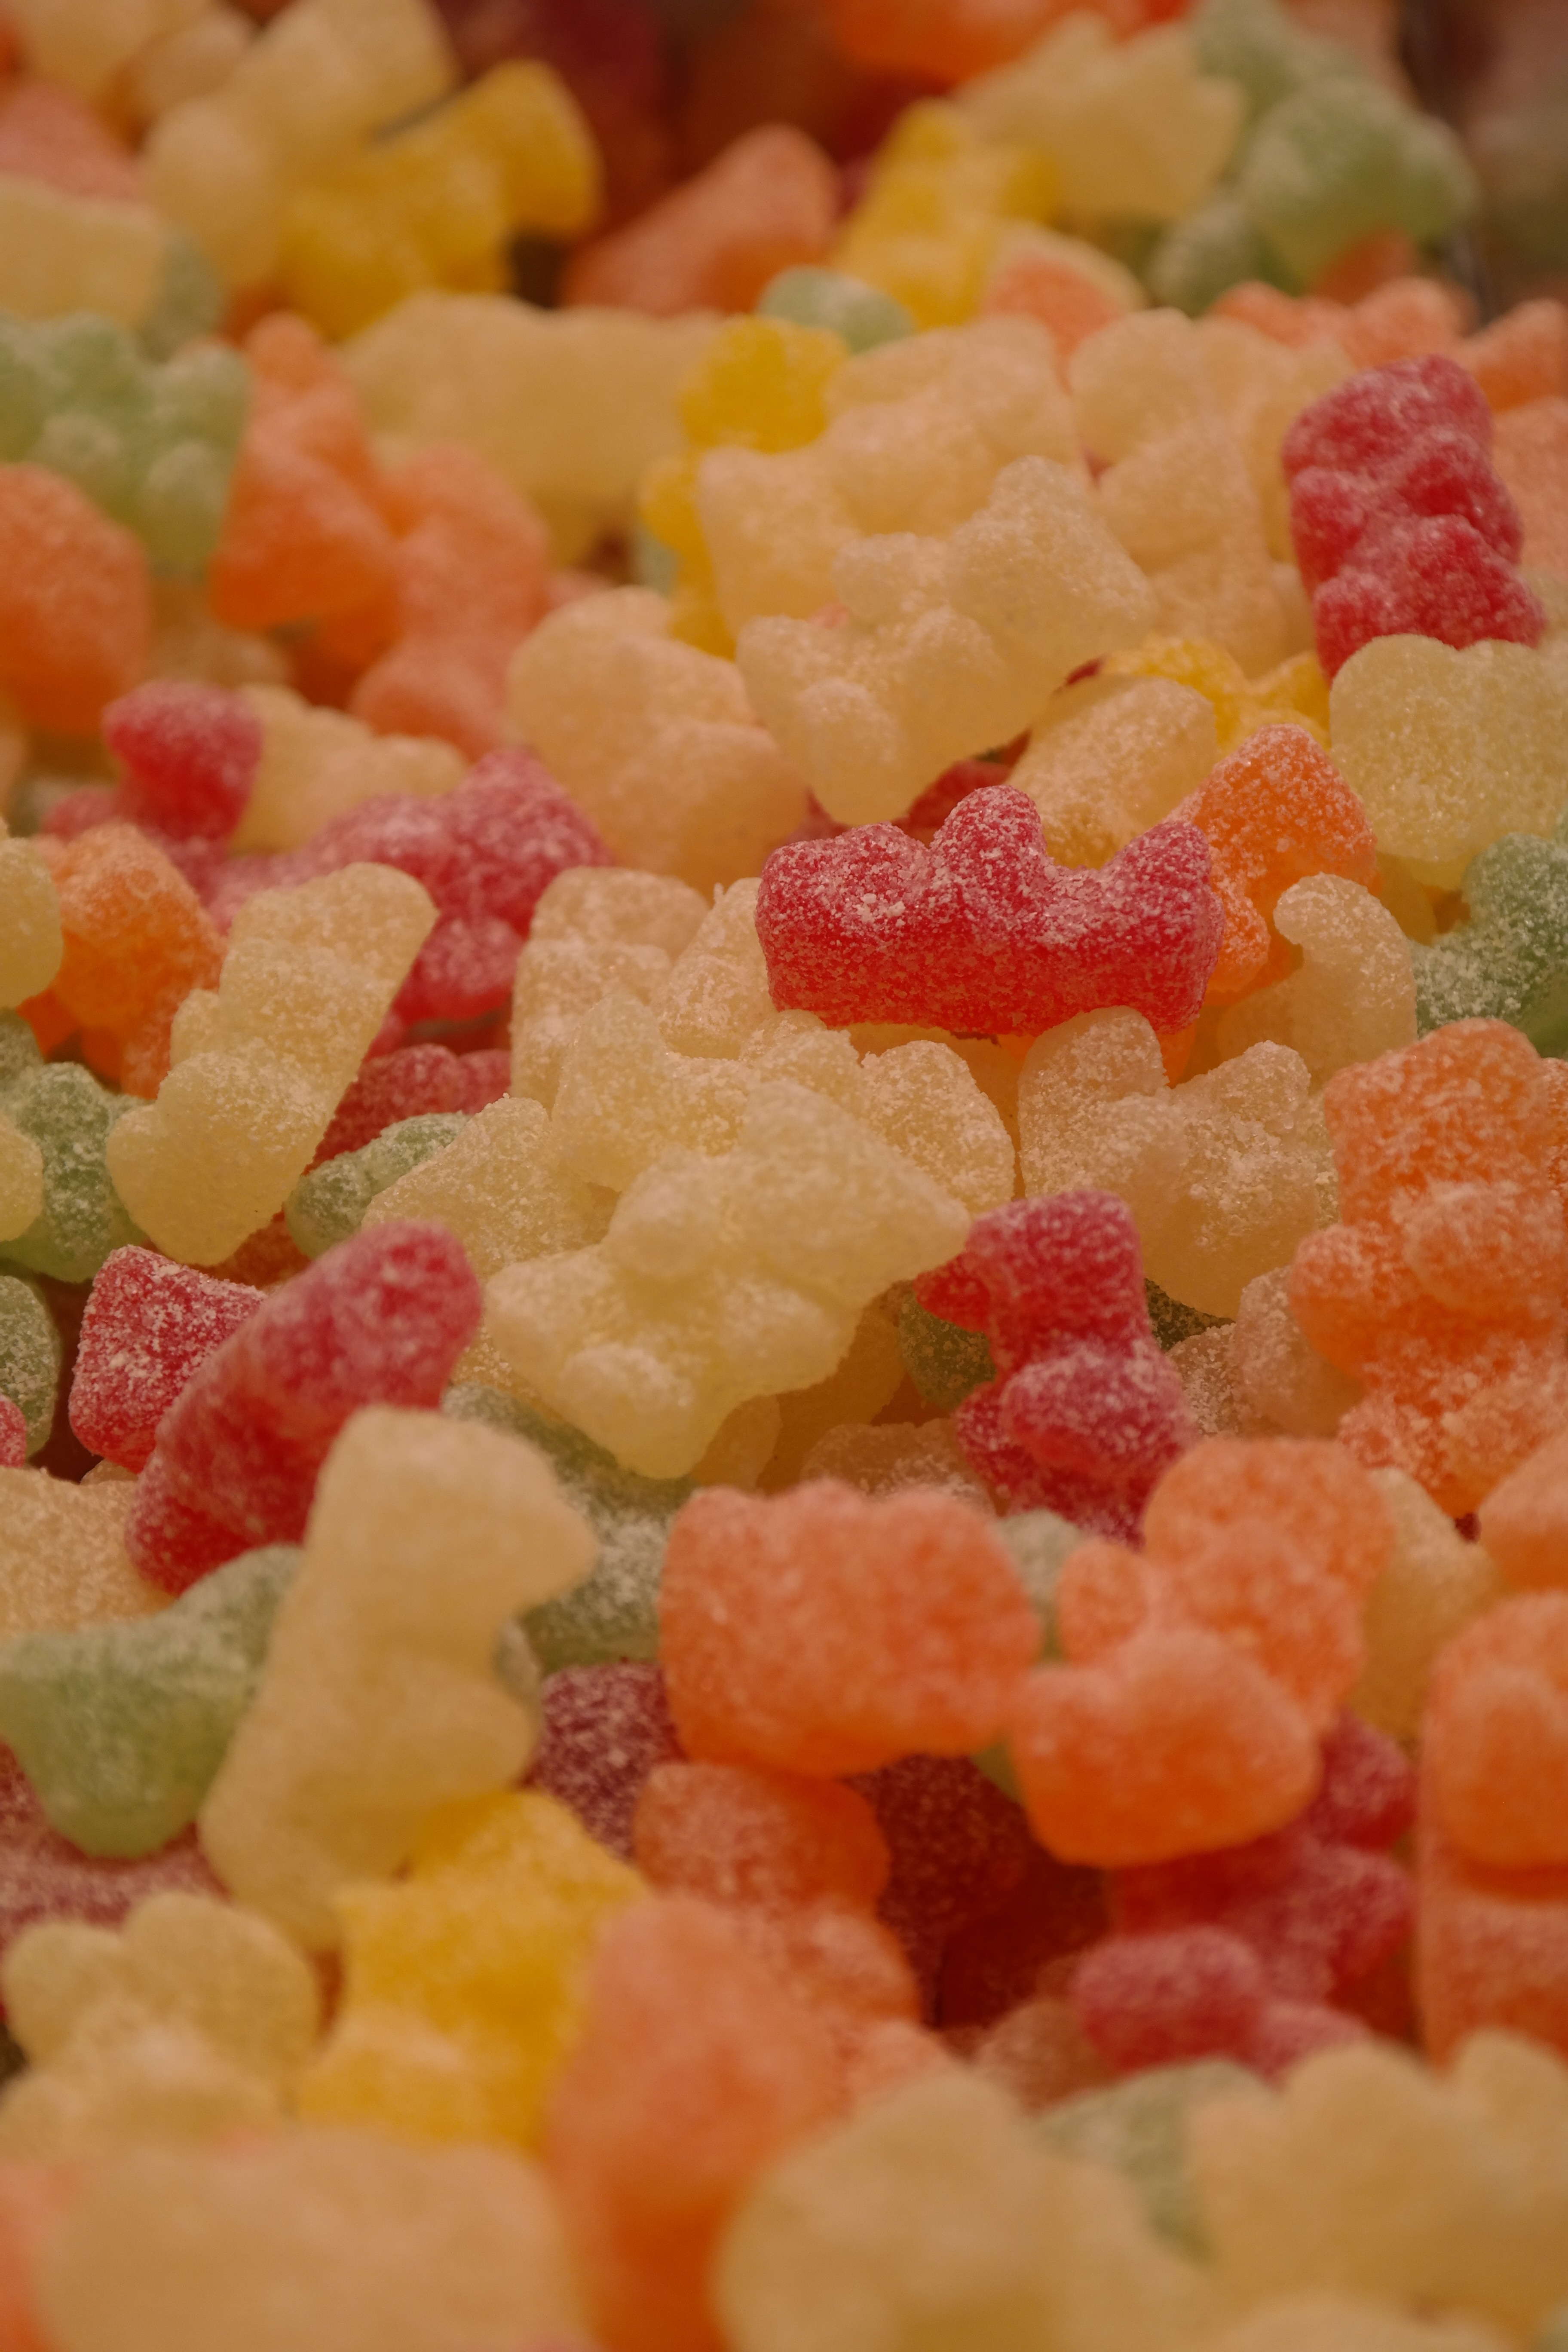
plant, fruit, sweet, bear, dish, meal, food, produce, color, colorful, dessert, delicious, calories, fair, sweetness, nibble, year market, unhealthy, gummib rchen, fruit gums, candied fruit, gummi candy, gumdrop, acid bear